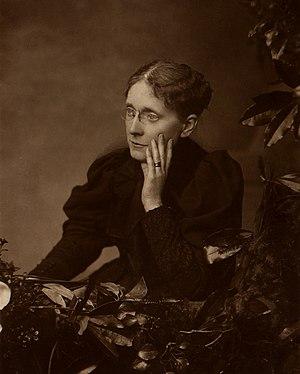
Frances Elizabeth Caroline Willard est une enseignante américaine, suffragette et militante féministe. Elle eut une influence majeure sur les mouvements qui menèrent à l'adoption des XVIIIᵉ et XIXᵉ amendements de la Constitution américaine. Elle fut présidente de la Woman's Christian Temperance Union pendant 19 ans.